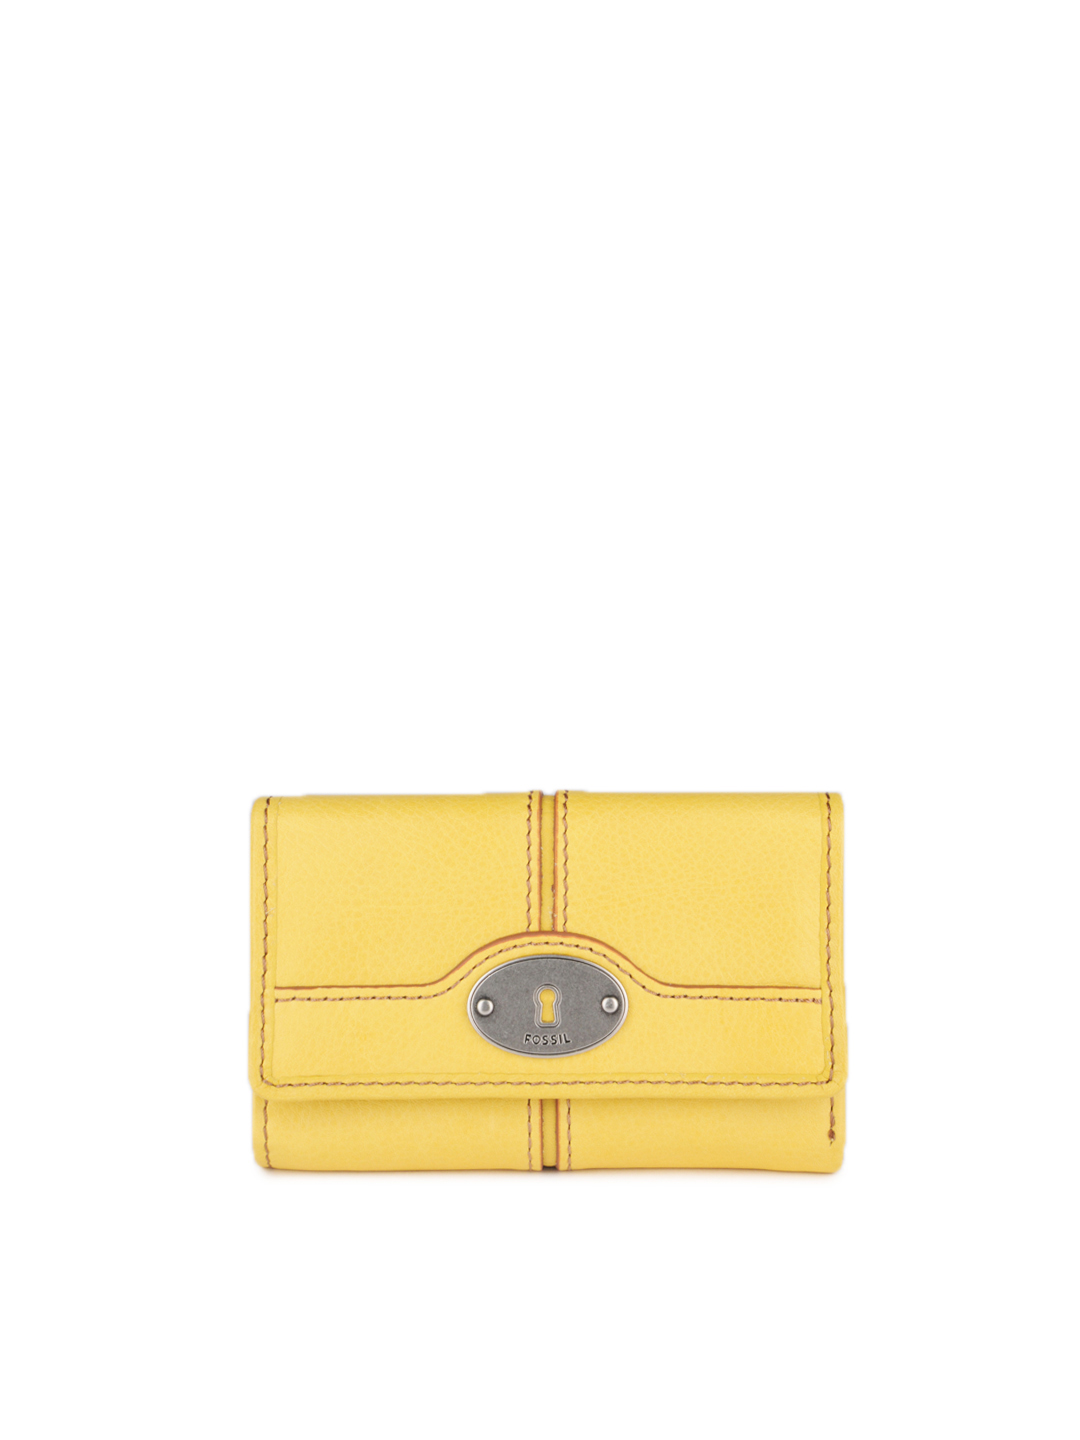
Fossil Women Yellow Wallet
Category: Accessories / Wallets / Wallets
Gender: Women
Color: Yellow
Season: Winter 2016
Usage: Casual